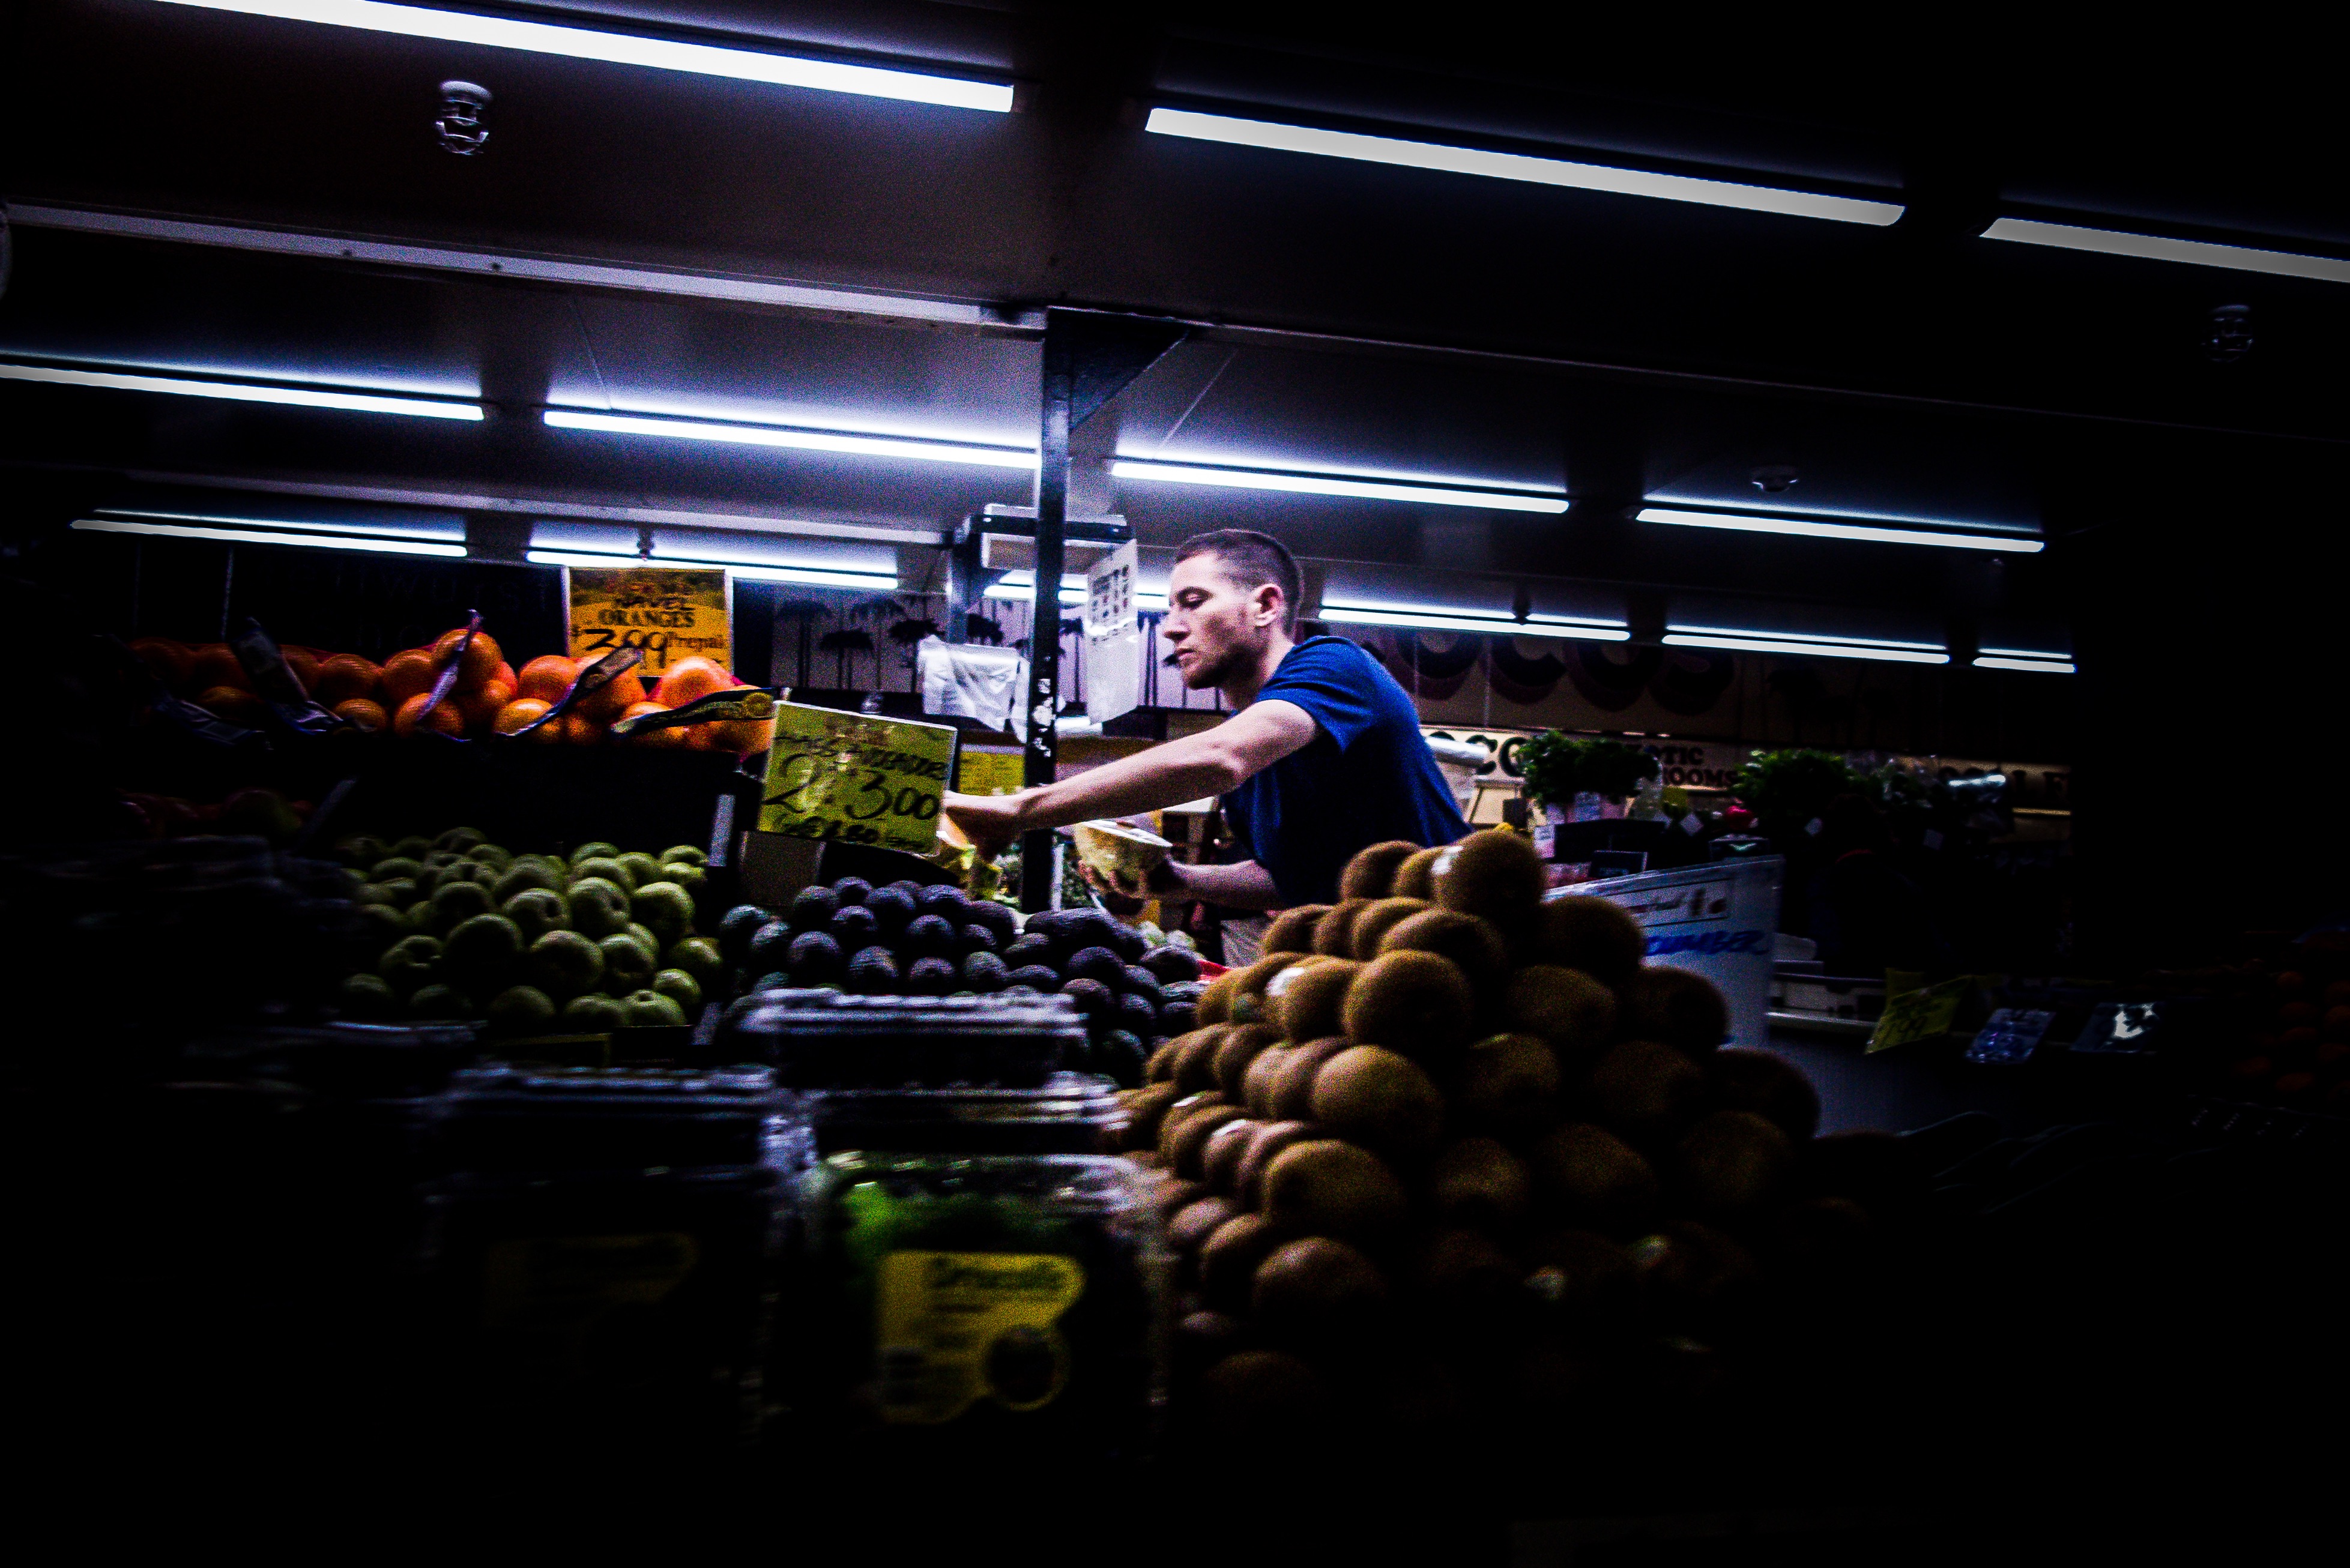
music, concert, stage, performance, entertainment, performing arts